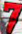
Number: 7